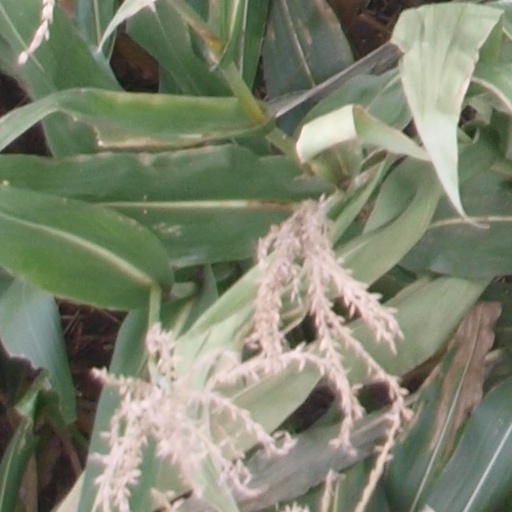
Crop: maize; corn